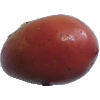
Label: Potato Red Washed 1